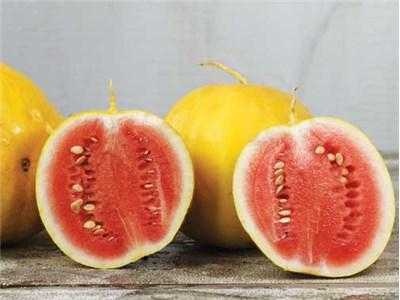
Label: Watermelon